Bird visual acuity rendering: 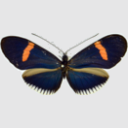
Butterfly visual acuity rendering: 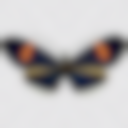
Species: erato
Subspecies: cyrbia
Sex: male
View: dorsal
Hybrid status: subspecies synonym
Locality: Babahoyo ECD LR
Coordinates: -1.817, -79.517